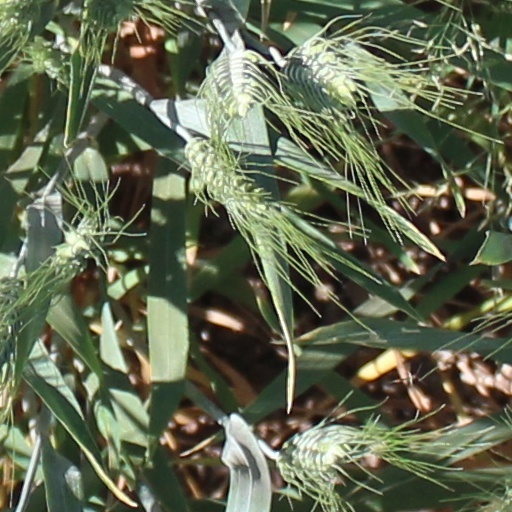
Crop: wheat